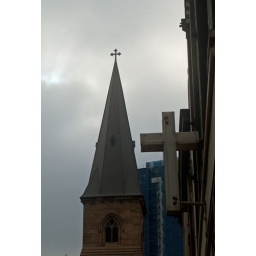
Cross sticks out over pavement in street leading to another church